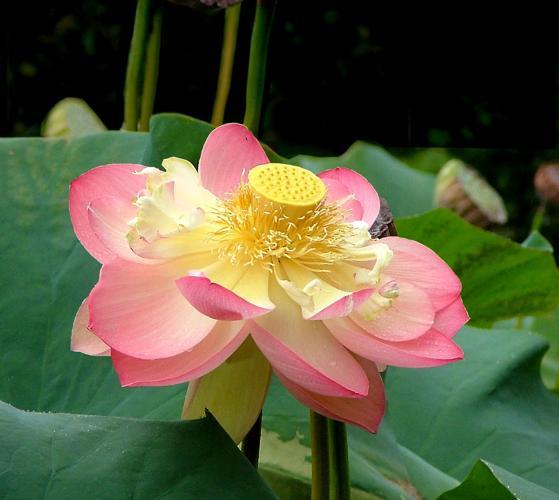
Label: lotus